Progress Party (Norway)

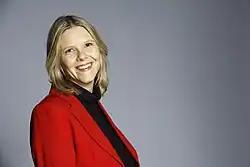
Sylvi Listhaug served as Norway's first Minister of Immigration and Integration (2015–2018).

Generally, the party wants a stricter immigration policy, so that only those who are in need of protection according to the UN Refugee Convention are allowed to stay in Norway. Progress Party MPs have also stated that high levels of immigration combined with poor integration leads to both Norwegian and broadly Western values such as tolerance, freedom of speech and democracy being undermined and that politicians on the political left have enabled social issues through relaxing immigration policies. In a speech in the 2007 election campaign, Siv Jensen claimed that the immigration policy was a failure because it let criminals stay in Norway, while throwing out people who worked hard and followed the law. The party claims the immigration and integration policy to be naïve. In 2008, the party wanted to "avoid illiterates and other poorly resourced groups who we see are not able to adapt in Norway"; which included countries as Somalia, Afghanistan and Pakistan. The party opposes that asylum seekers are allowed stay in Norway on humanitarian grounds or due to health issues, and seeks to substantially limit the number of family reunifications. The party has also called for a referendum on the general immigration policy. In government, the party supported creating a Minister for Integration in the cabinet and a zero tolerance policy on illegal immigration combined with deportation of illegal immigrants and non-citizens who had committed serious felonies. Some commentators noted that Norway deported a record number of failed asylum seekers and illegal residents during the period when the party provided support to the Conservatives from 2013 to 2021.